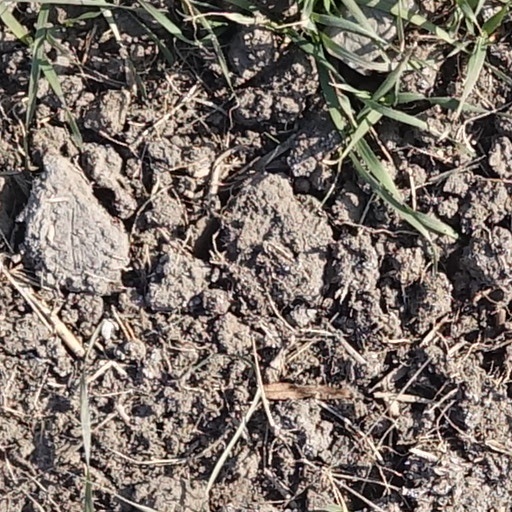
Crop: wheat